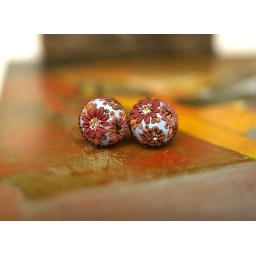
eating chocolate under a big blue sky bauble earrings